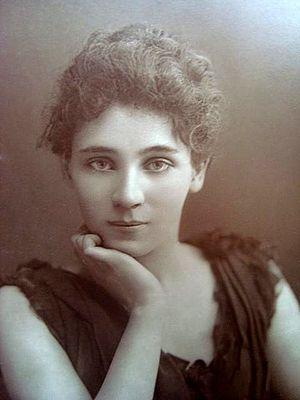
Elizabeth Robins est une actrice, une dramaturge, une romancière et une féministe américaine. Elle a signé certaines de ses œuvres du nom de plume C. E. Raimond.